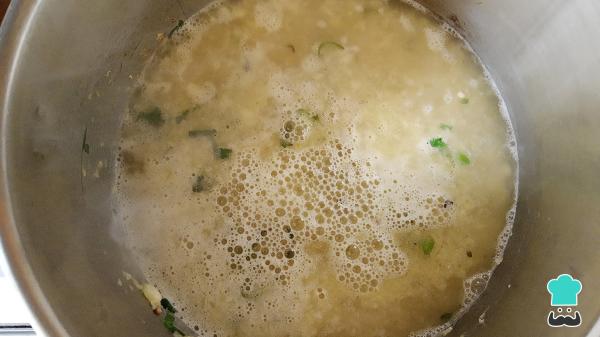
Vierte el caldo de la cocción del tuétano más 1 taza de agua, asegúrate de que el elote se cubra por completo y deja cocinar por 10 minutos. Puedes sustituir el caldo de la cocción de tuétano por agua o caldo de pollo, aunque de esta forma los esquites con tuétano tendrán mucho más sabor.